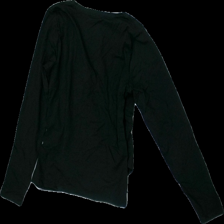
View: back
Type: Top
Category: Ladies
Brand: Bondelid
Colors: Black
Material: 100% Cotton
Cut: V-collar, Tight
Size: M
Price range: 100-150
Recommended usage: Reuse
Description: Black longsleeve top